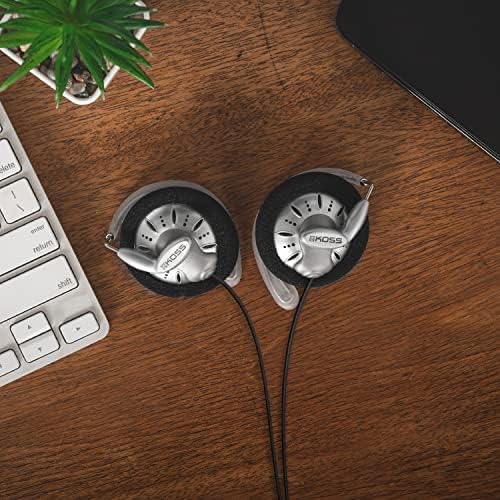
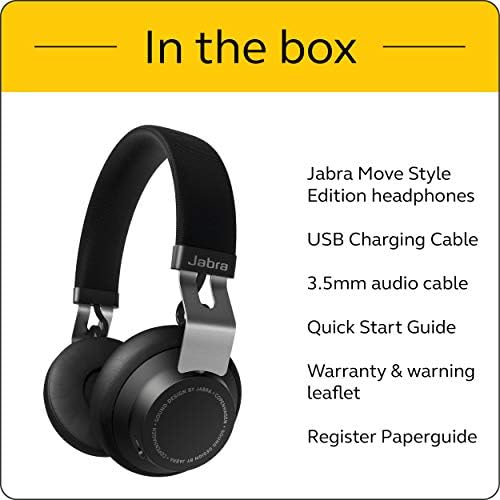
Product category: headphones
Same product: no